Some Other Place. The Right Place.

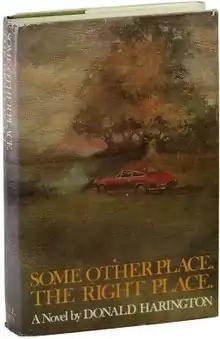
First edition (publ. Little, Brown)

Some Other Place. The Right Place. is a novel by Donald Harington which was published in 1973. It is a story about growing up and understanding how the world works. There are many aspects to life and all must be realized before true growth occurs. It was adapted into the film "Return" in 1985.